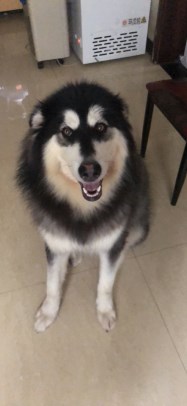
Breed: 1324-n000004-malamute